List of works by Dorothy L. Sayers

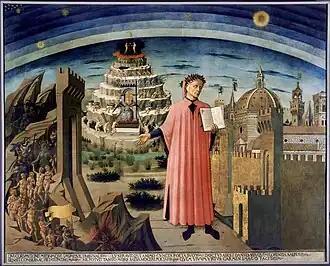
Dante shown holding a copy of the "Divine Comedy", next to the entrance to Hell, the seven terraces of Mount Purgatory and the city of Florence, with the spheres of Heaven above, in Michelino's fresco

Sayers contributed to numerous short story anthologies, but also published a number of collections of her own works.